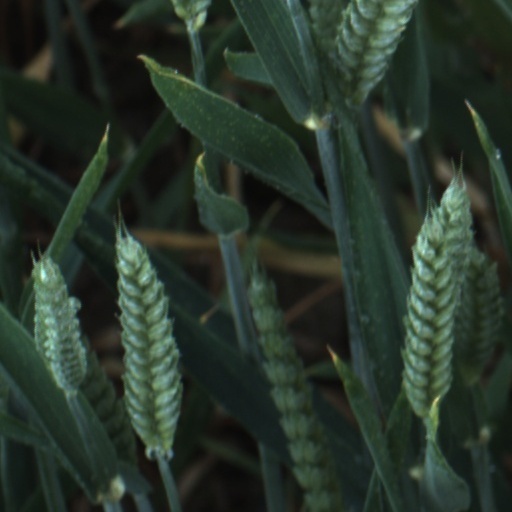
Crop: wheat